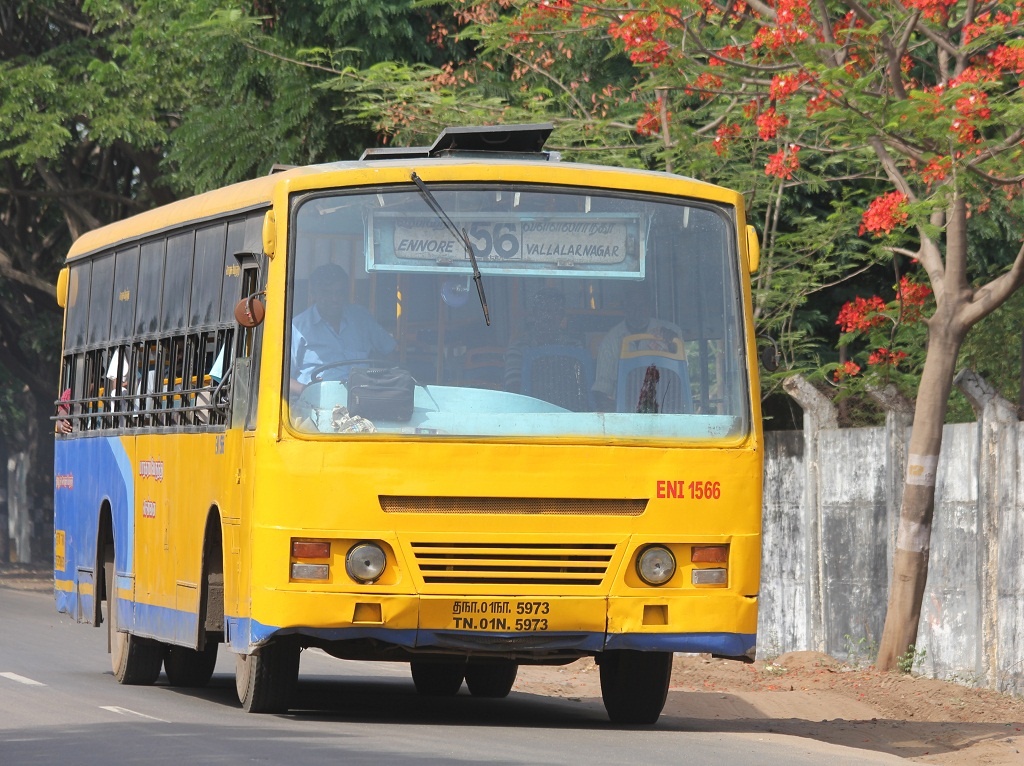
A Metropolitan Transport Corporation bus operating route 56